Szentendre

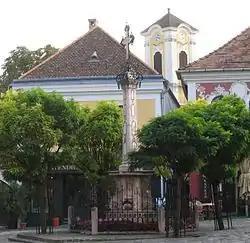

Around the some smaller settlements joined the town in the course of the centuries, some of which are present day Szentendre's traditional town areas such as and . Szentendre also contains green-belt areas such as , , , "Szarvashegy". By the end of the 1970s, due to a large-scale inner-city merger, the populated zone of the town enlarged considerably. By the beginning of the 21st century these areas were completely populated and the earlier small town attained the population of 25,000 in 2010. This expansion of the city practically ended traditional fruit-growing and gardening in Szentendre.